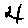
Label: 4